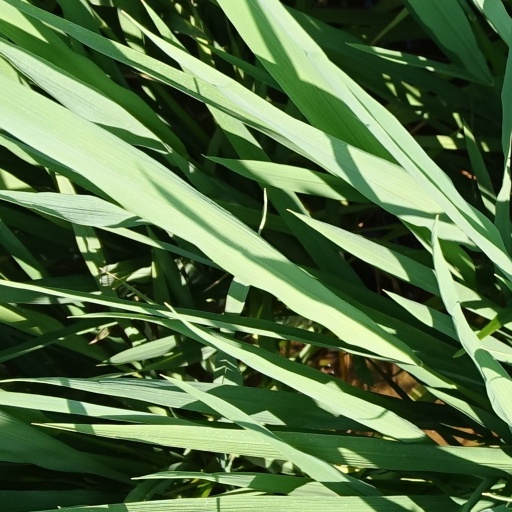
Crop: rice